Eva Luckes

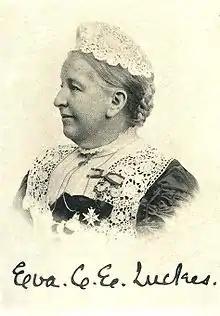
Portrait of 1914

Eva Charlotte Ellis Luckes (8 July 1854 – 16 February 1919) was matron of the London Hospital from 1880 to 1919.